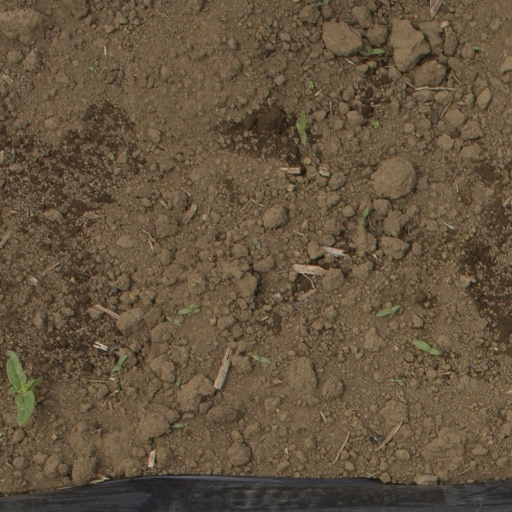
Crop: Jerusalem artichoke